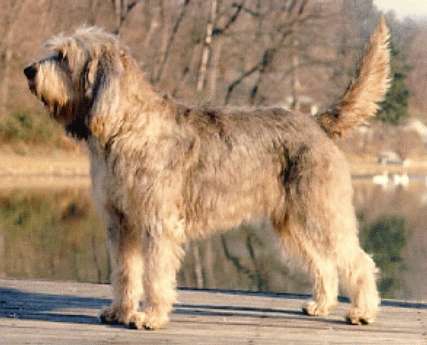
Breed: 217-n000014-otterhound